Apple Inc.

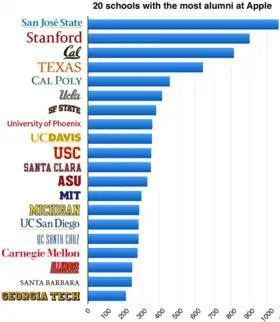
These universities produced the most alumni who became Apple employees.

The iPhone is Apple's line of smartphones, which run the iOS operating system. The first iPhone was unveiled by Steve Jobs on January 9, 2007. Since then, new iPhone models have been released every year. When it was introduced, its multi-touch screen was described as "revolutionary" and a "game-changer" for the mobile phone industry. The device has been credited with creating the app economy.